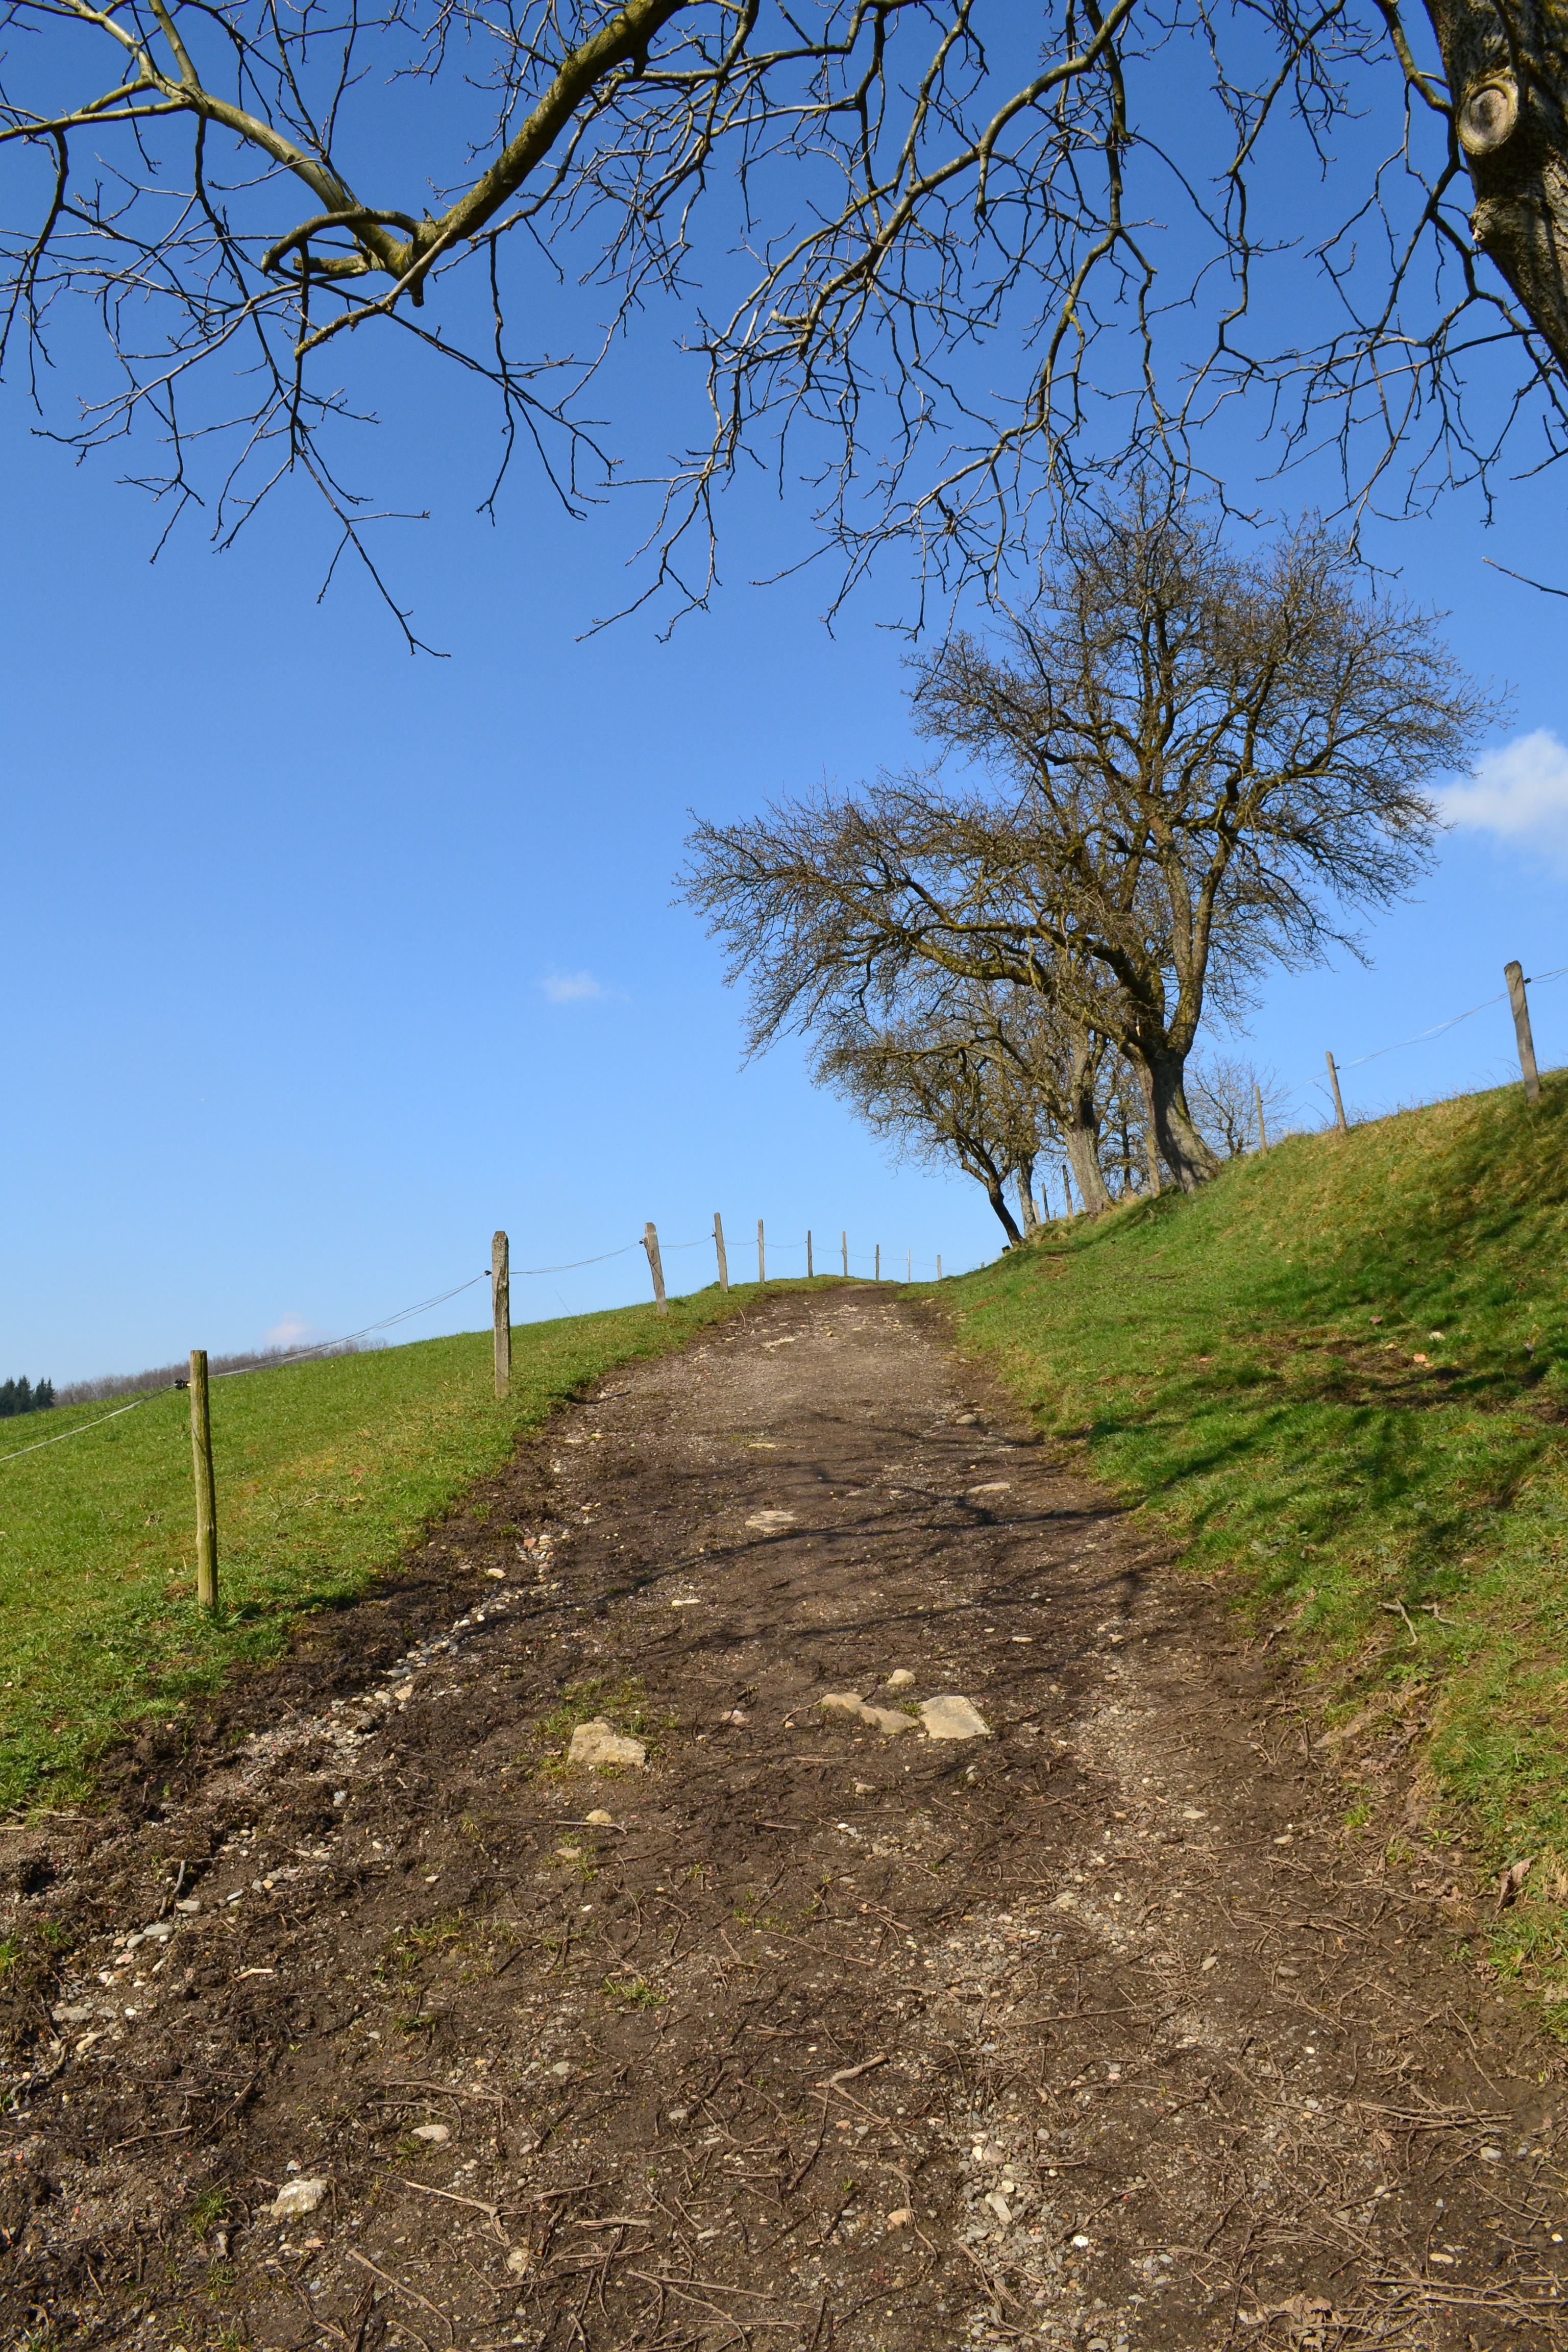
tree, nature, grass, mountain, trail, meadow, hill, autumn, soil, ridge, woodland, ecosystem, rural area, woody plant, mountainous landforms